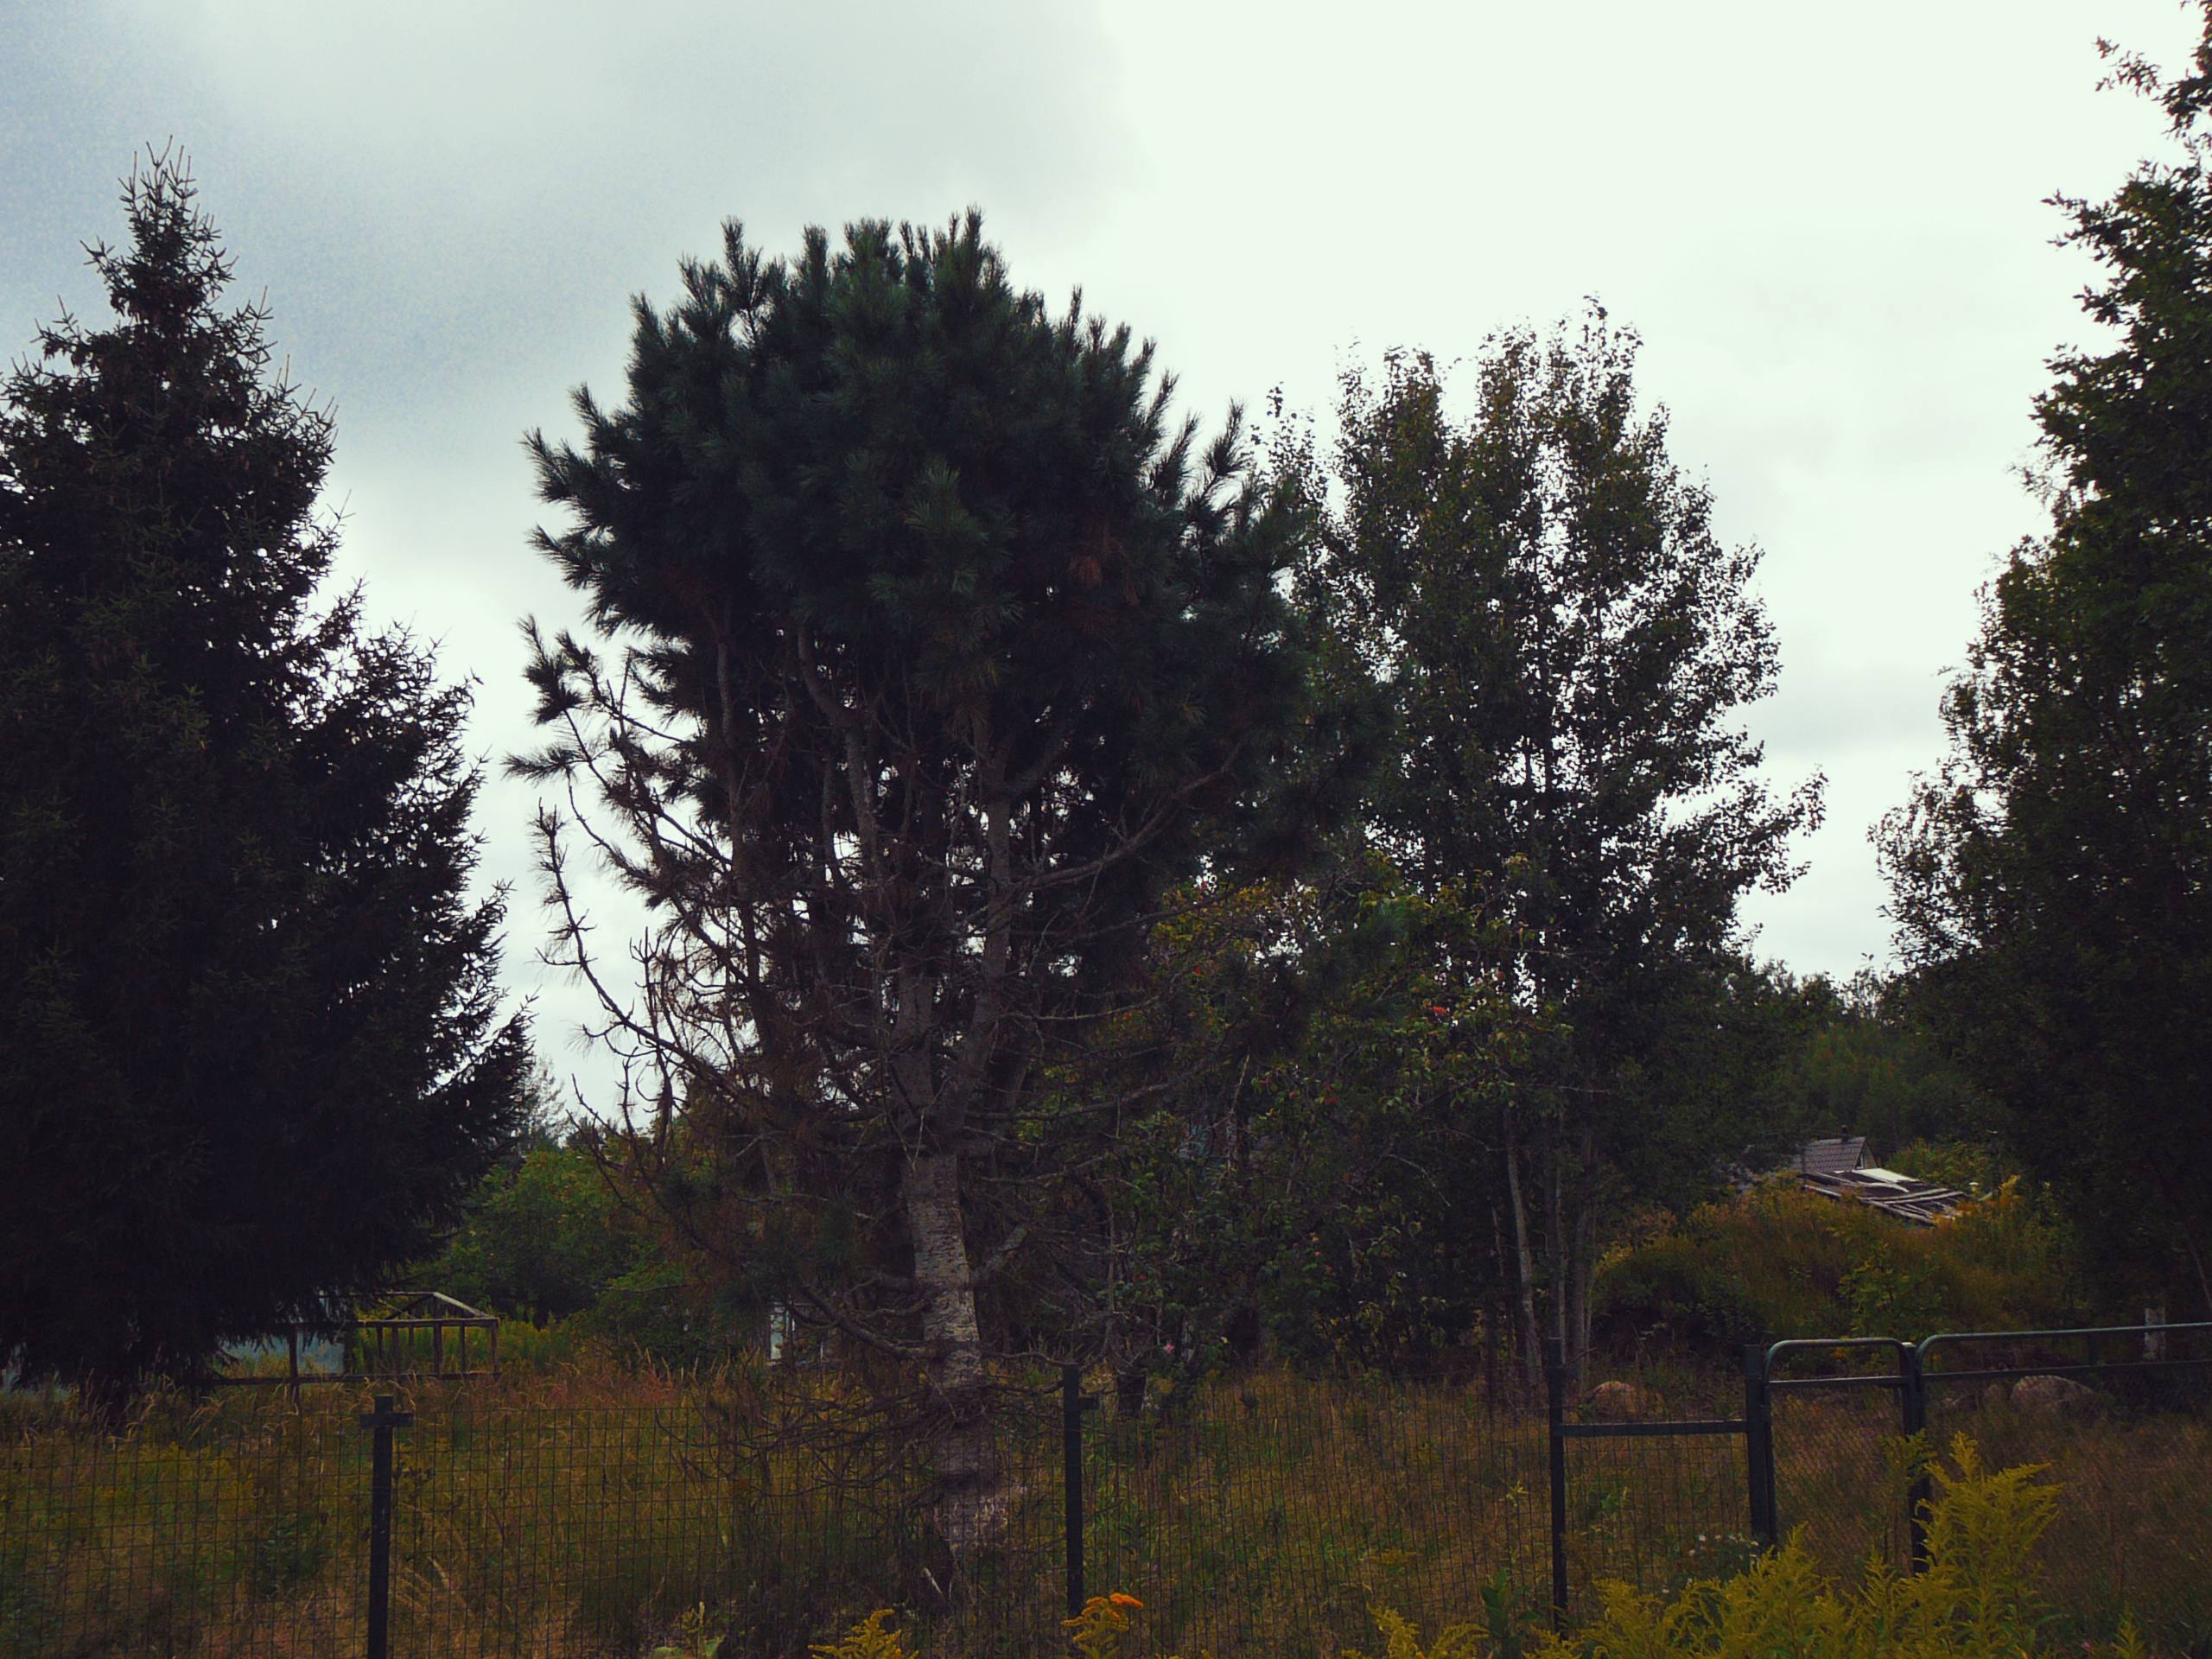
images, plant, sky, cloud, leaf, natural environment, natural landscape, tree, branch, vegetation, land lot, grass, evergreen, wood, landscape, shrub, grassland, forest, meadow, road, hill, horizon, field, pasture, temperate broadleaf and mixed forest, hill station, woodland, prairie, wildlife, conifer, evening, trunk, jungle, nature reserve, shrubland, tropical and subtropical coniferous forests, plantation, temperate coniferous forest, garden, old growth forest, winter, spruce fir forest, soil, grove, Northern hardwood forest, reflection, pine, pine family, rainforest, fir, farm, savanna, autumn, chaparral, wildflower, night